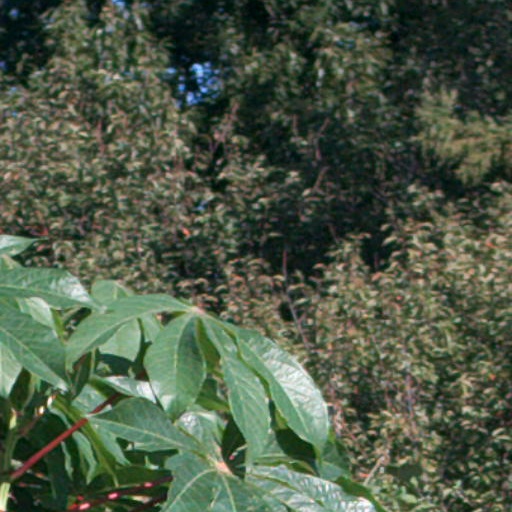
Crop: cassava